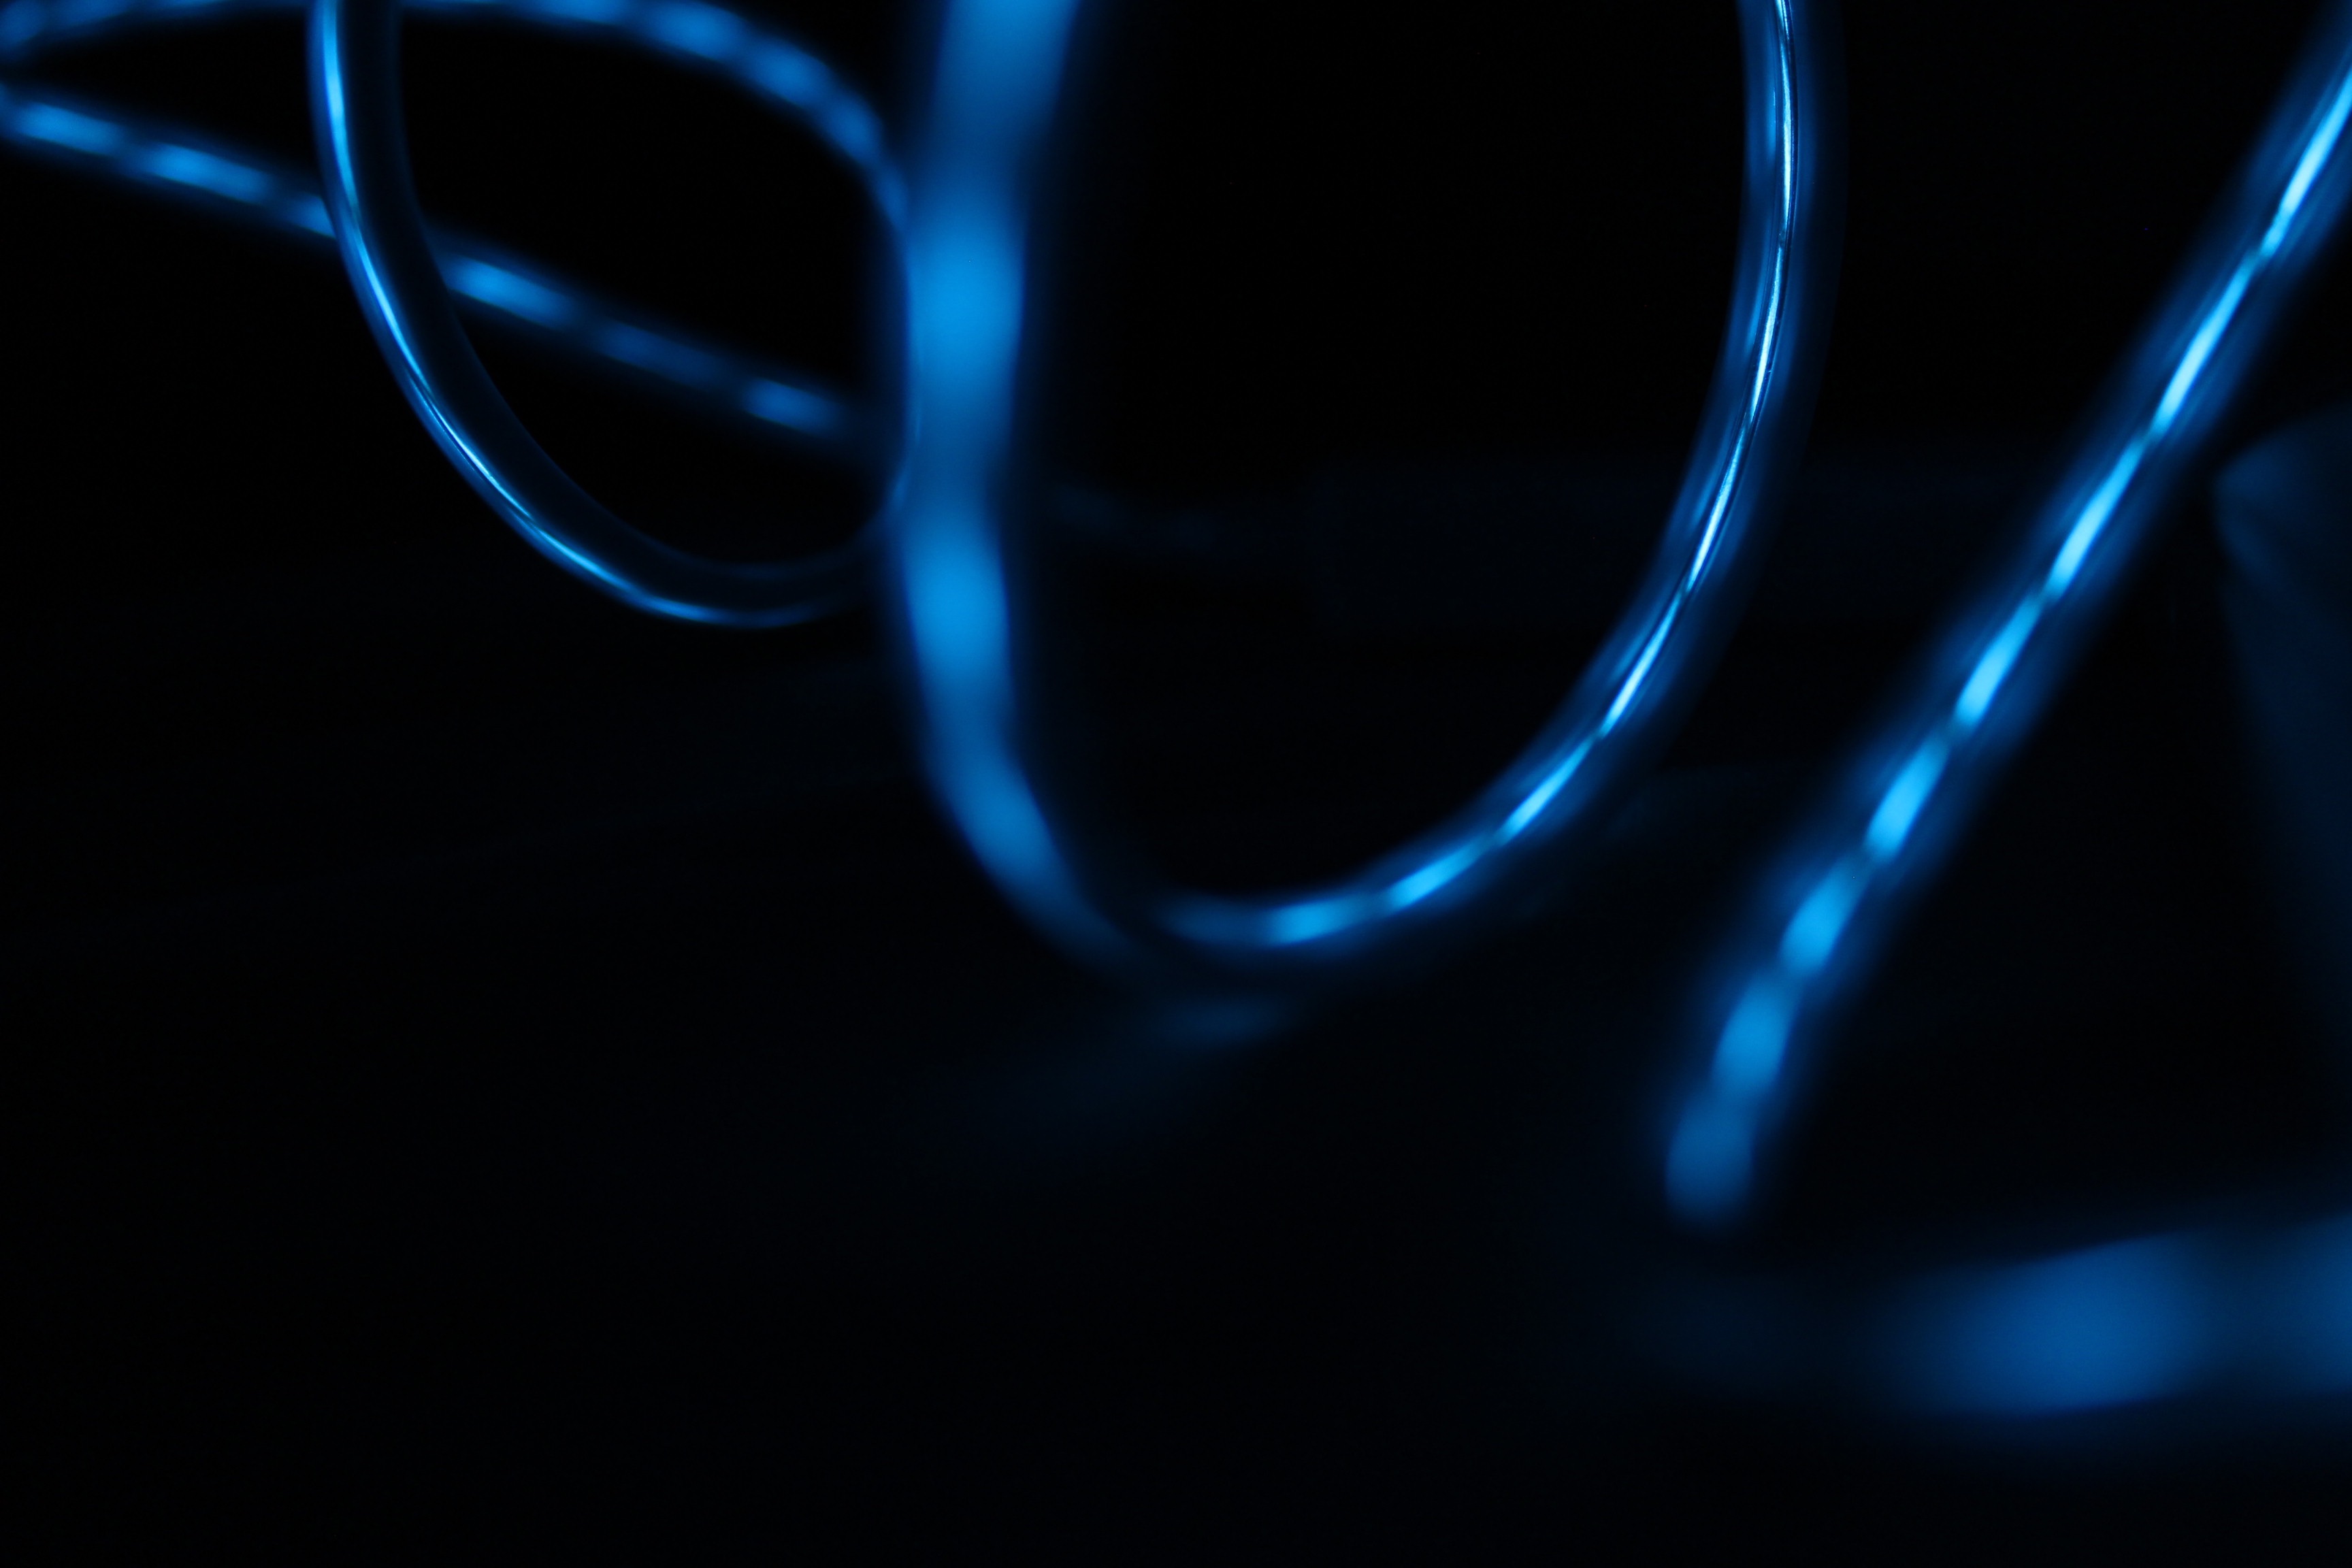
light, line, darkness, blue, circle, lens flare, font, computer wallpaper